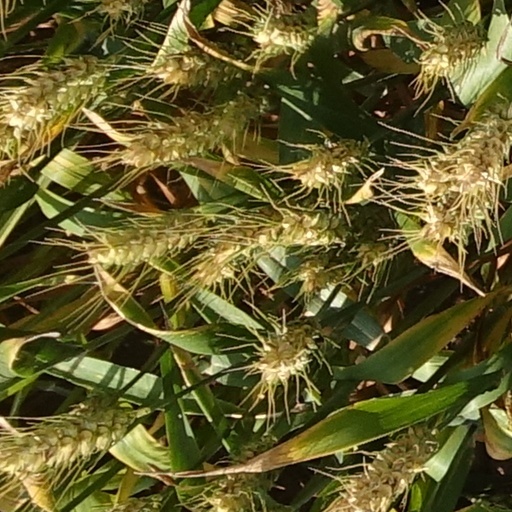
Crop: wheat